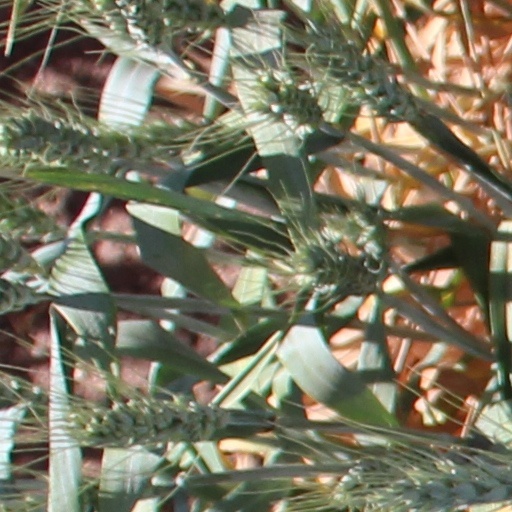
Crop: wheat